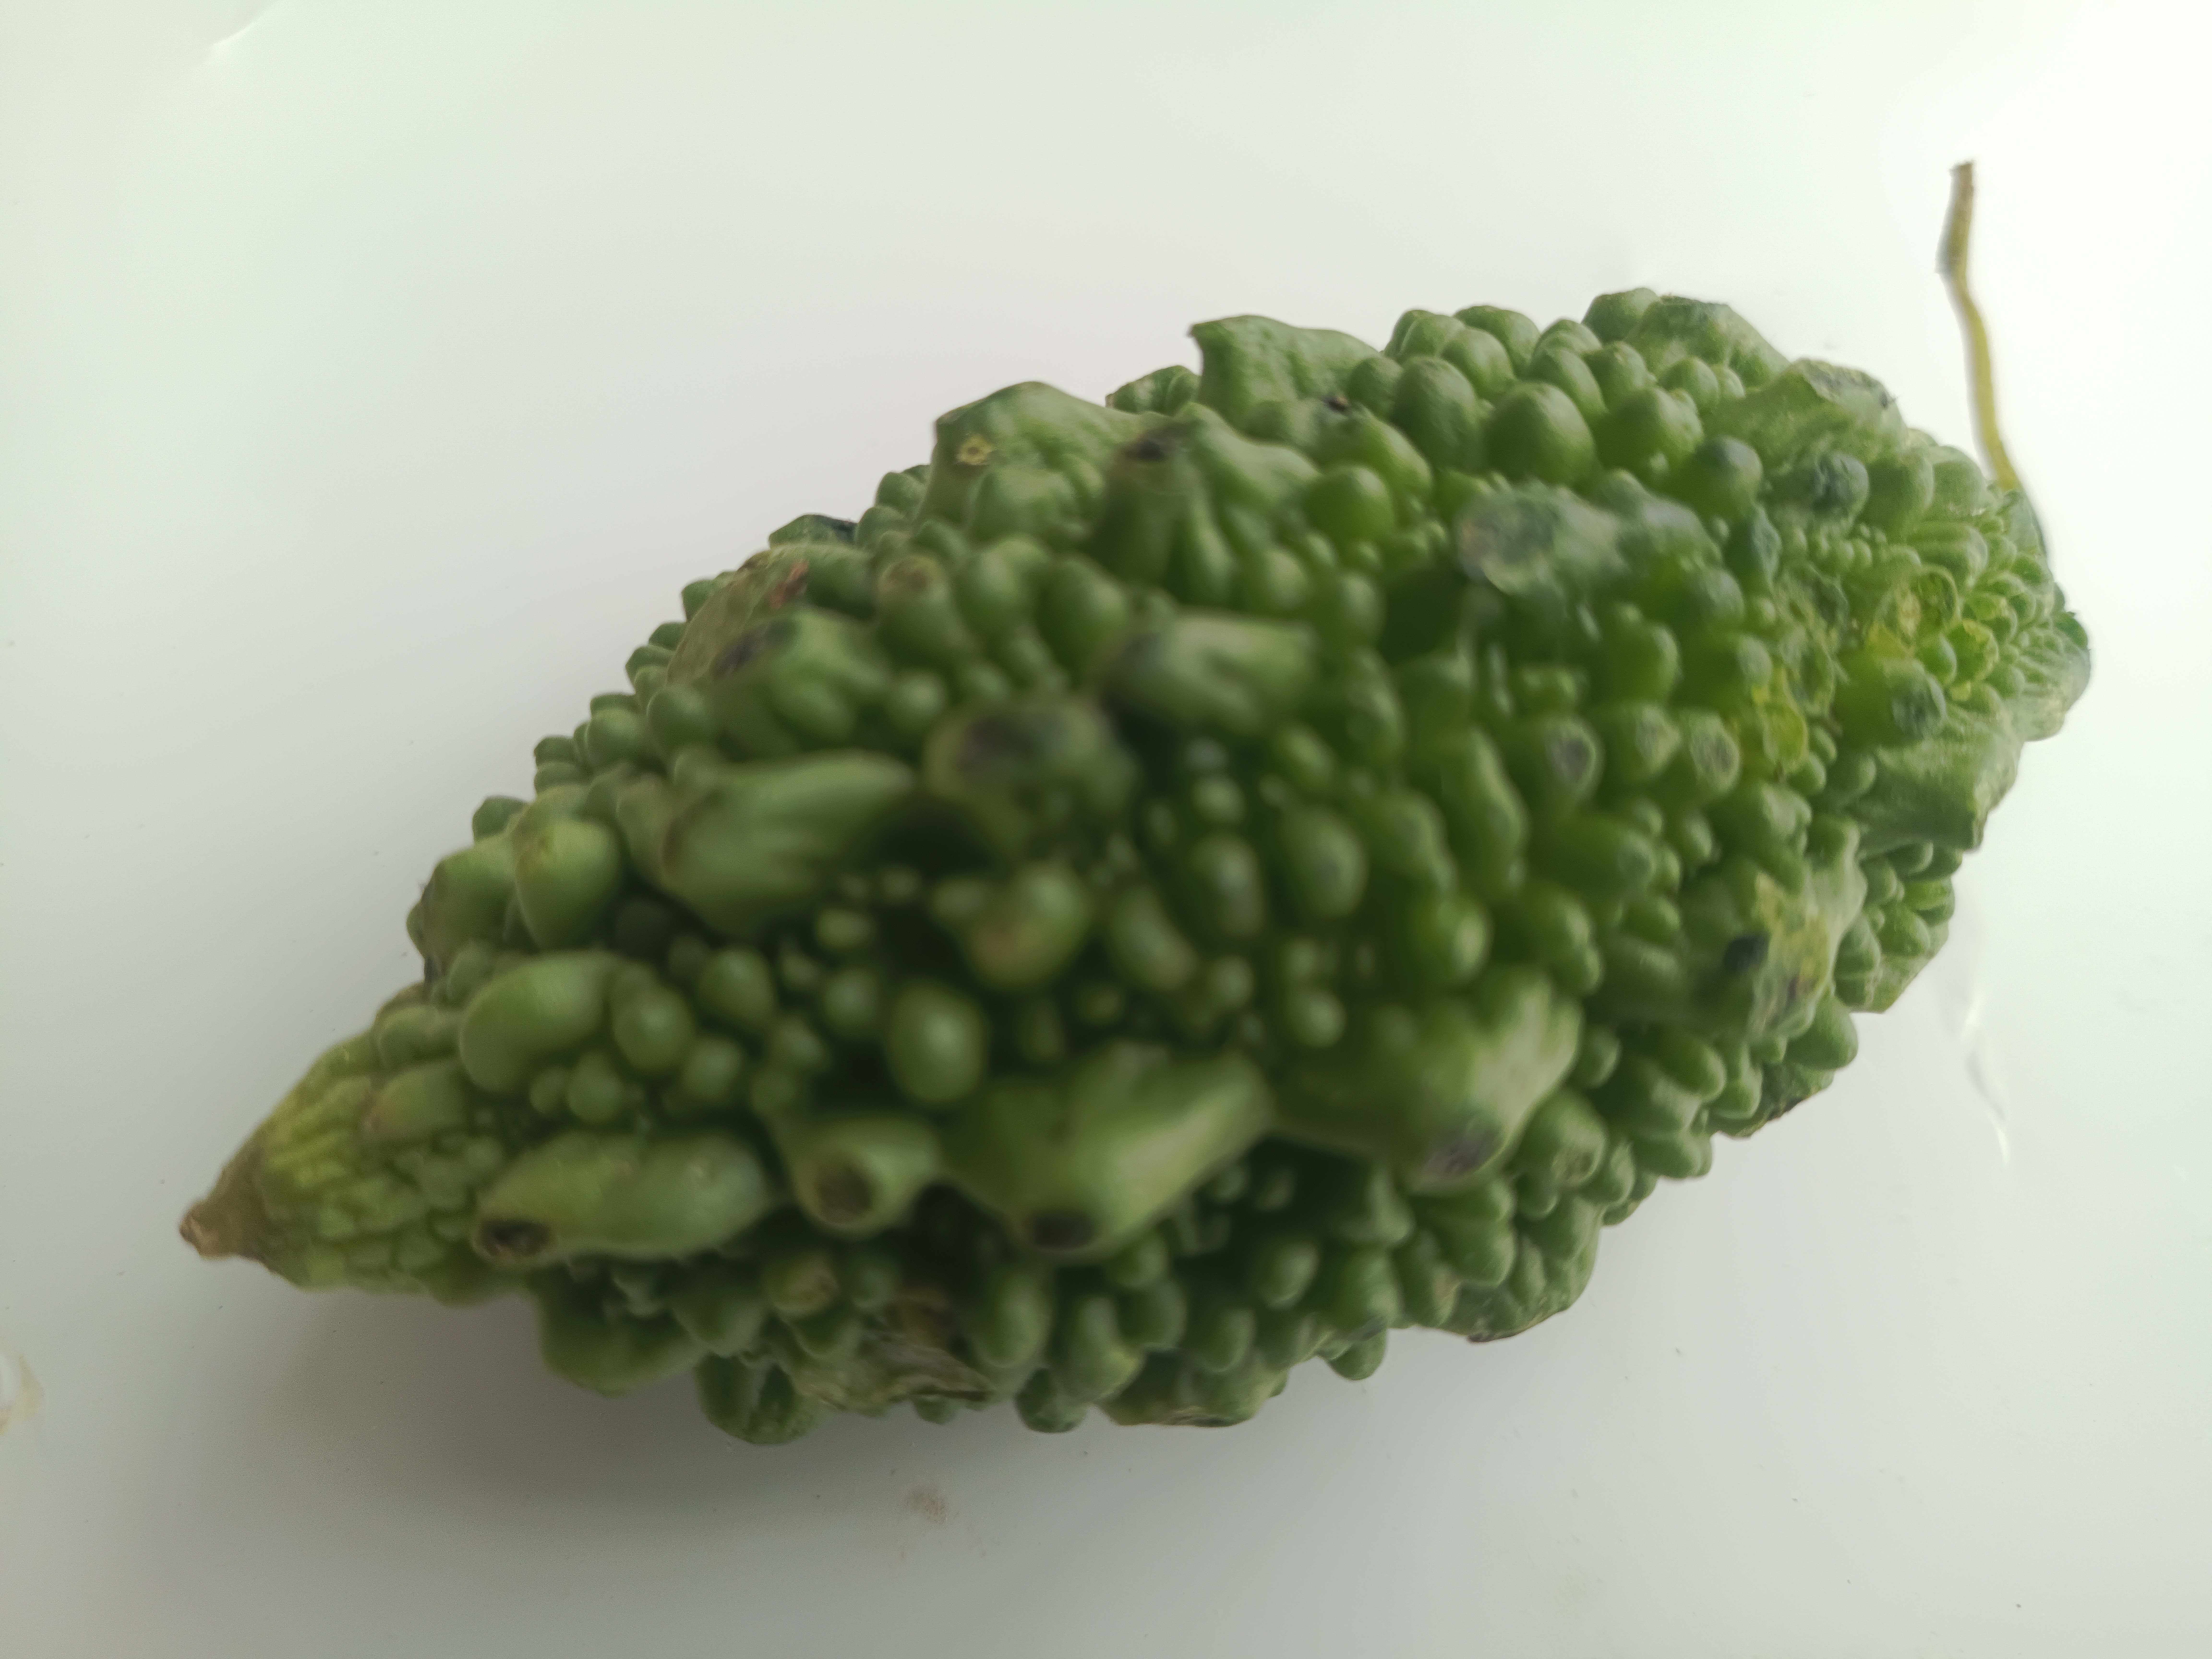
Label: Momordica charantia